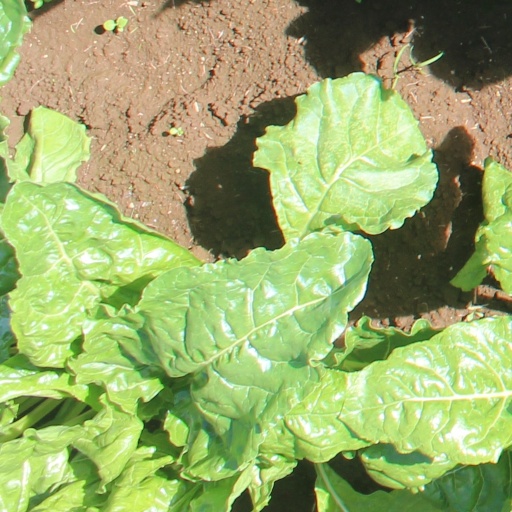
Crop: sugar beet